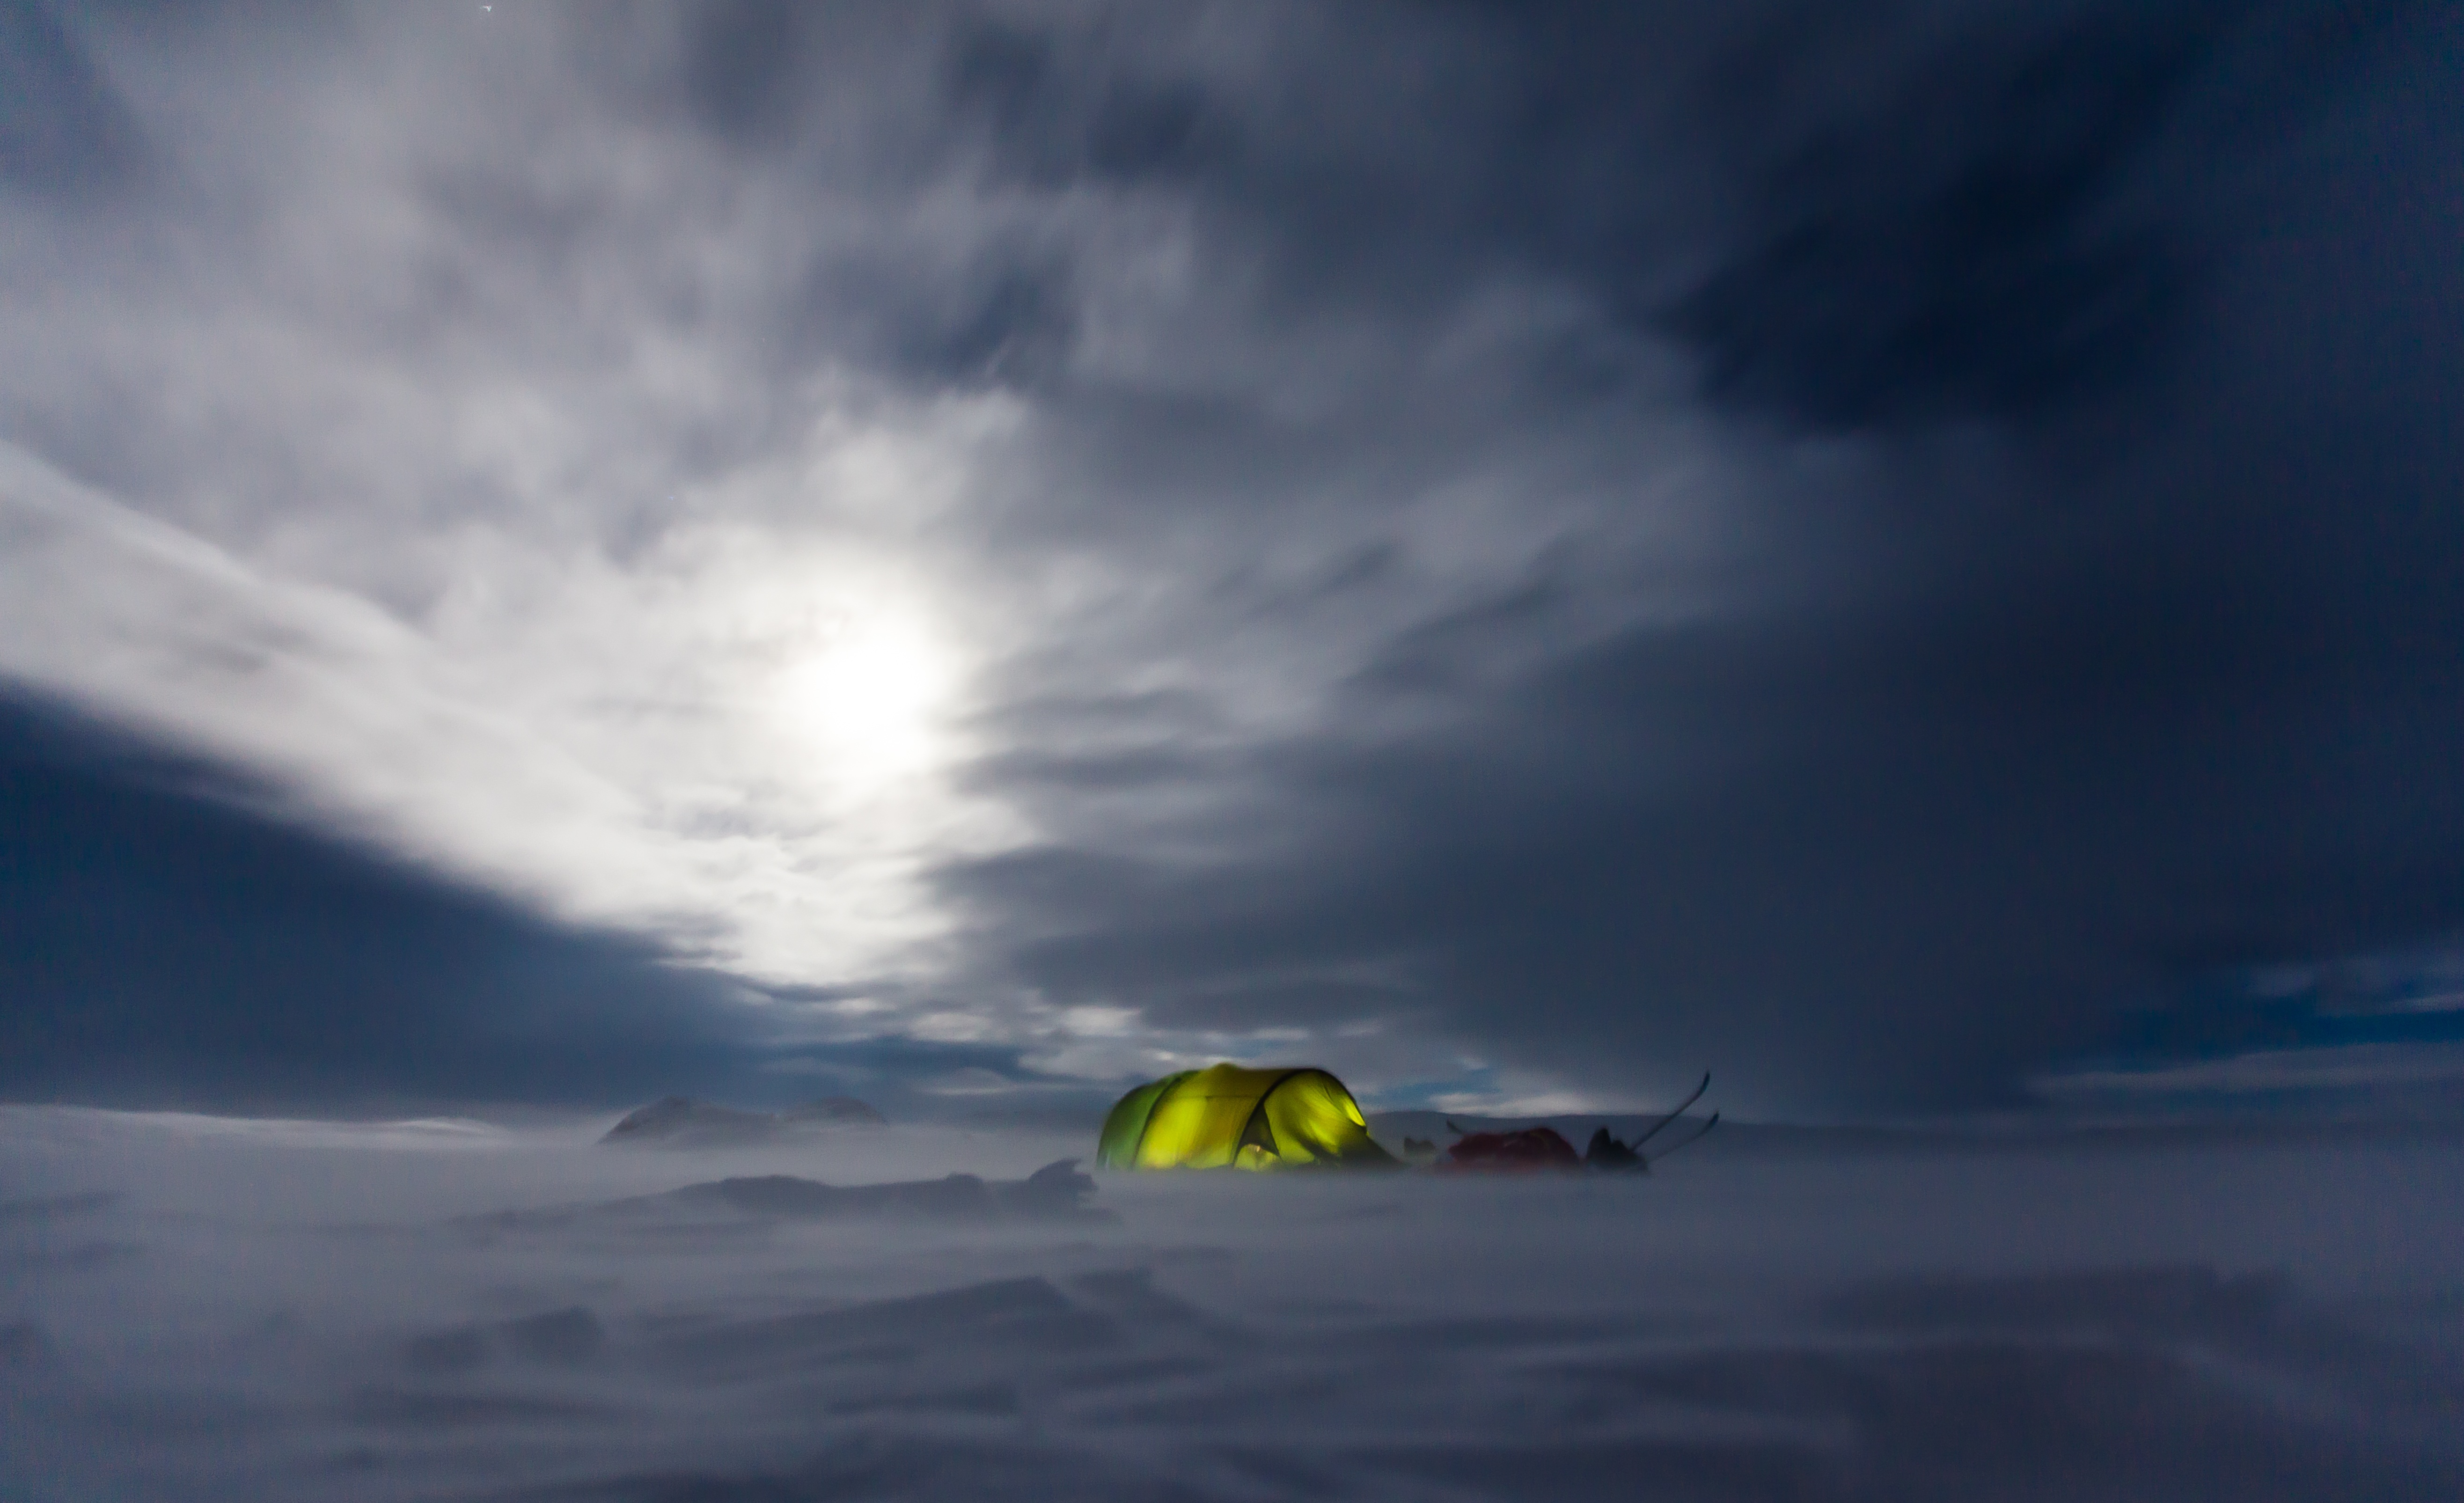
snow, cold, winter, cloud, sky, adventure, vehicle, weather, overcast, camping, tent, clouds, camp, geological phenomenon